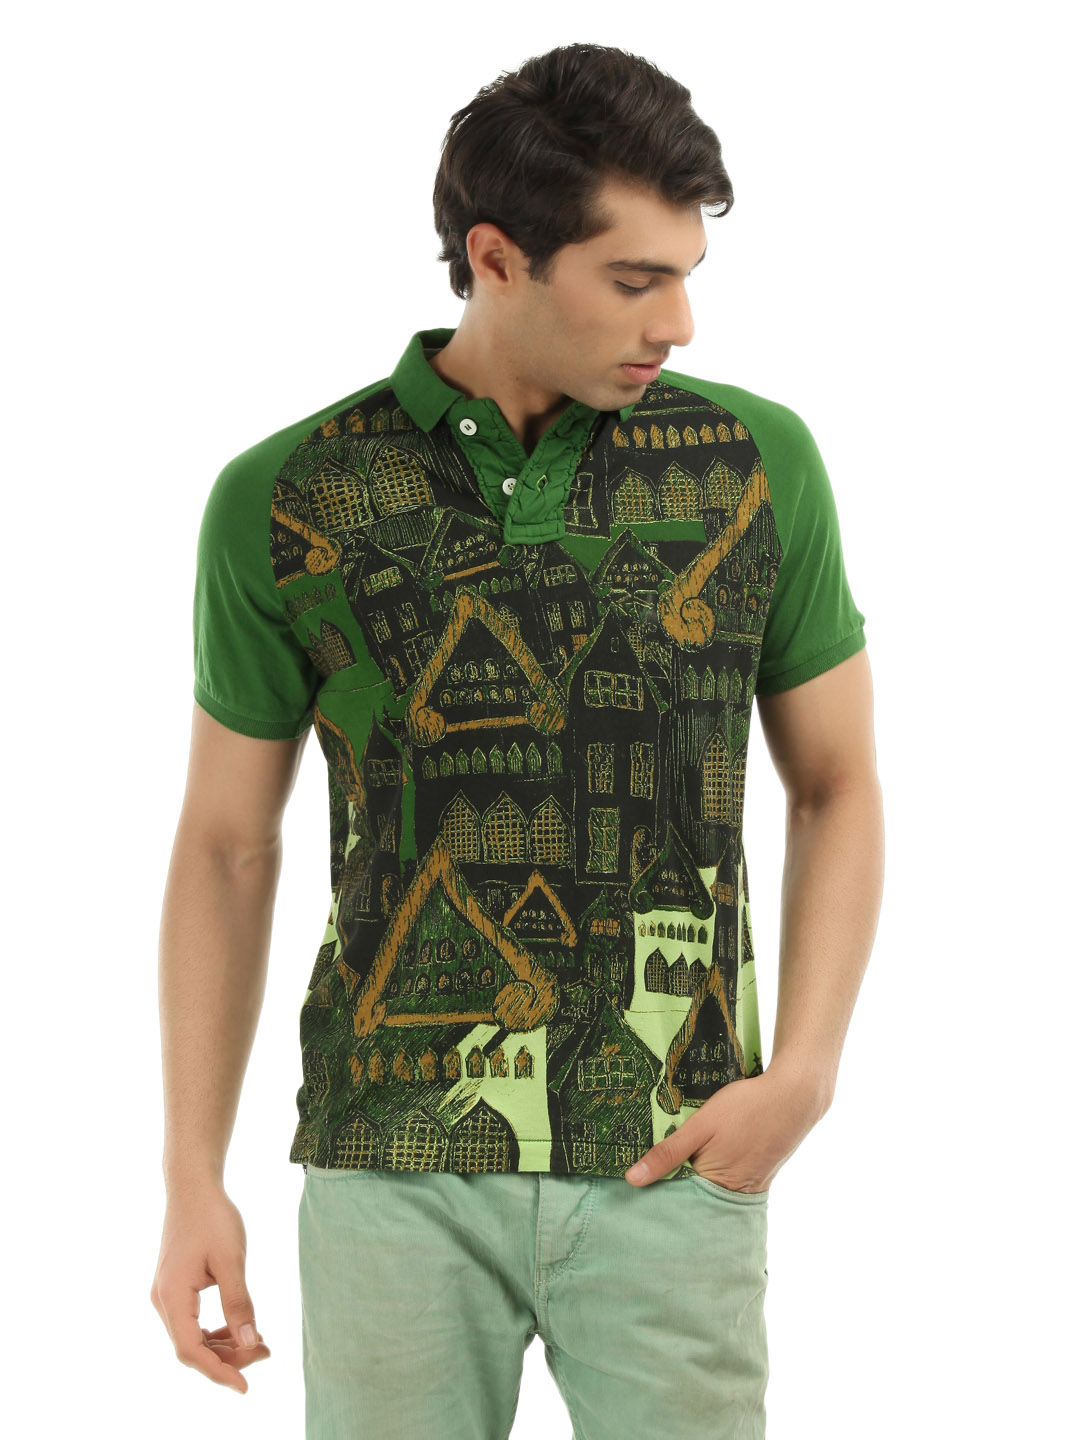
Probase Men Green Polo T-shirt
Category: Apparel / Topwear / Tshirts
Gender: Men
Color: Green
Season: Winter 2012
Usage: Casual